Historic Crew Stadium

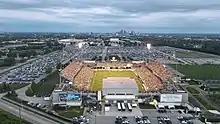
Aerial footage of the final Columbus Crew game at Historic Crew Stadium on June 19, 2021.

Historic Crew Stadium opened on May 15, 1999, as Columbus Crew Stadium with a match between the home side and the New England Revolution. It is the second soccer-specific stadium built in the country, after Steel Athletic Field was built in Bethlehem, Pennsylvania in 1913, and the first Major League Soccer stadium constructed in the United States. It has been credited with inspiring the wave of construction of soccer-specific stadiums throughout the league. In the 2010 Showcase issue of "Stadia Magazine", Ian Nuttall stated "Who'd have thought when it opened in 1999 that Major League Soccer's first purpose-built stadium would kick-start the wave of dedicated soccer-specific stadiums that continue today?" The seating capacity was originally 22,555 until 2008 when construction of a permanent stage in the north end zone reduced seating capacity to 20,455, with room to expand to 30,000 total seats for concerts. as of 2023, the seating capacity for a soccer game is 19,968.